Rhodospirillales

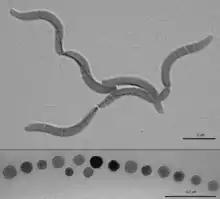

The "Acetobacteraceae" comprise the acetic acid bacteria, which are heterotrophic and produce acetic acid during their respiration.